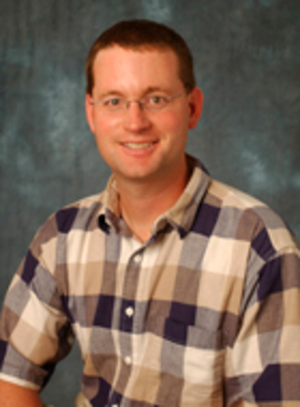
Roger A. Pielke Jr. est un politologue et professeur américain, et a été directeur du Sports Governance Center au sein du département d'athlétisme du Center for Science and Technology Policy Research de l'Université du Colorado à Boulder.